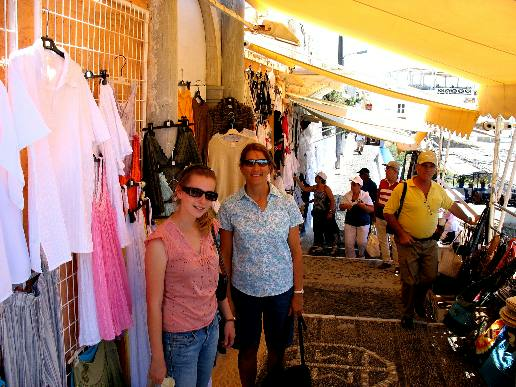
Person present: Yes